Juan de Nova Island

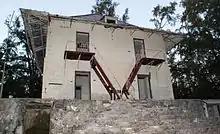
Hector Patureau's house on Juan de Nova Island.

In 1952, a second concession was granted for 15 years to the Société française des îles Malgaches (SOFIM), led by Hector Patureau. This concession was renewed for 25 years in 1960, after Madagascar's independence. Structures were built throughout the island to support the phosphate mining operation, including warehouses, housing, a prison, and a cemetery.